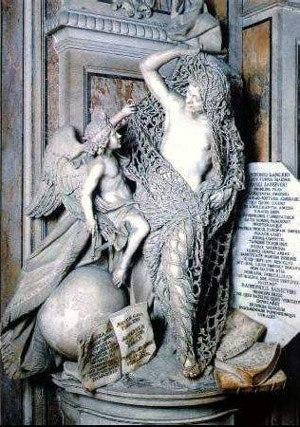
Francesco Queirolo, né à Gênes en 1704 et mort à Naples en 1762, est un sculpteur italien.